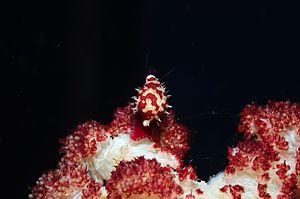
Diminovula est un genre de mollusques gastéropodes de la famille des Ovulidae.